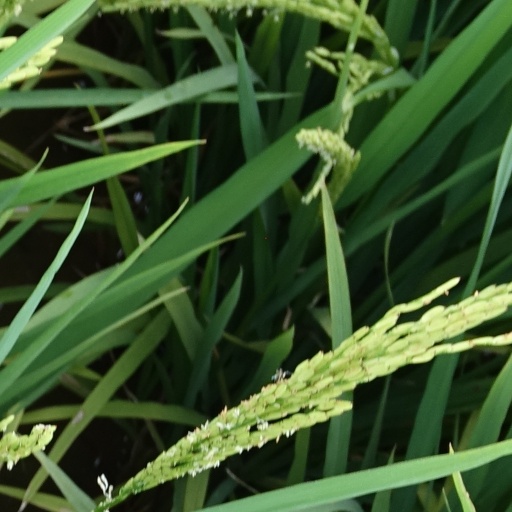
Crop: rice